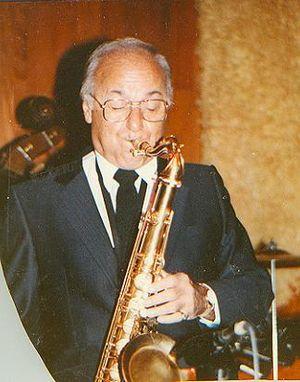
Flip Phillips est un saxophoniste ténor américain de jazz et clarinettiste.